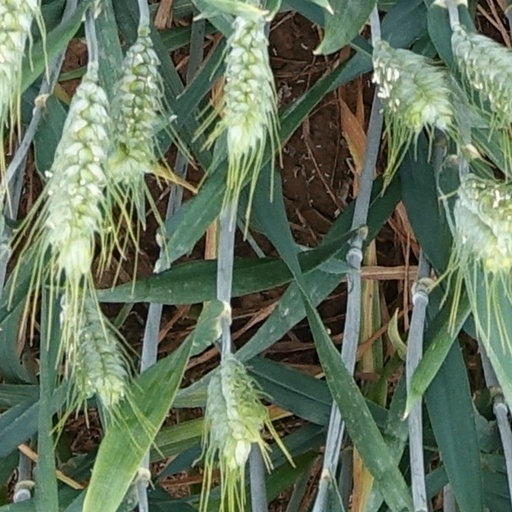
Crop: wheat